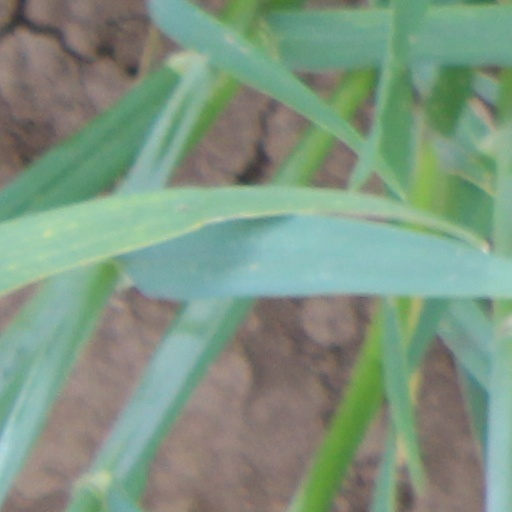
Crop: wheat